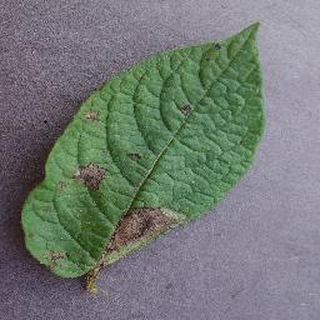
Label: potato_late_blight